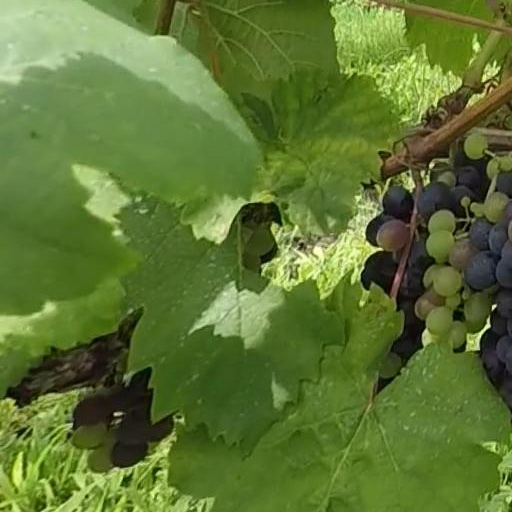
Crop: grape